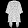
Label: Coat